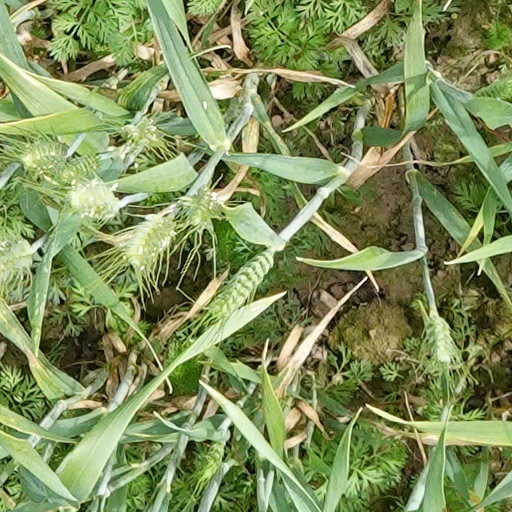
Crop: wheat